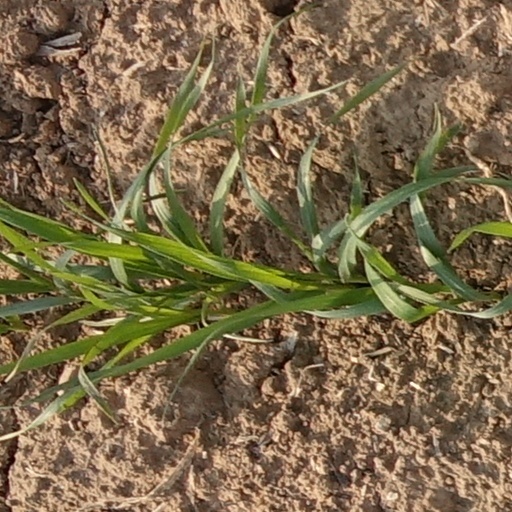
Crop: wheat